Allan Williford

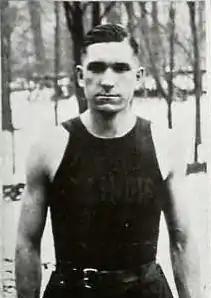
Williford from "The Arbutus", 1916

Edward Allan Williford (December 22, 1892 – June 17, 1981) was an American basketball player and coach. He was the head coach for the Indiana Hoosiers men's basketball team for the 1915–1916 season, compiling a record of 6–7.